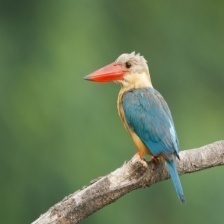
Species: STORK BILLED KINGFISHER
Scientific name: PELARGOPSIS CAPENSIS